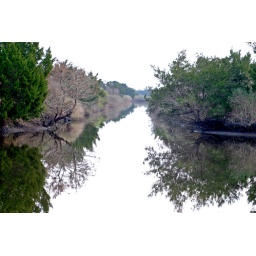
Casual water as there is all over FL. Peaceful and full of birds (and bugs)